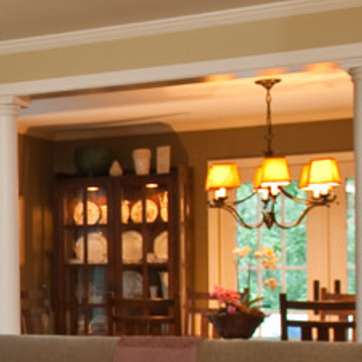
Material: wood